Malala Yousafzai

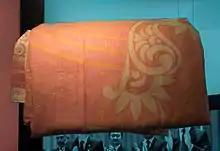
Yousafzai's shawl on display at the Nobel Prize Museum

On 10 October 2014, Yousafzai was announced as the co-recipient of the 2014 Nobel Peace Prize for her struggle against the suppression of children and young people and for the right of all children to education. Having received the prize at the age of 17, Yousafzai is the youngest Nobel laureate. Yousafzai shared the prize with Kailash Satyarthi, a children's rights activist from India. She is the second Pakistani to receive a Nobel Prize after 1979 Physics laureate Abdus Salam.